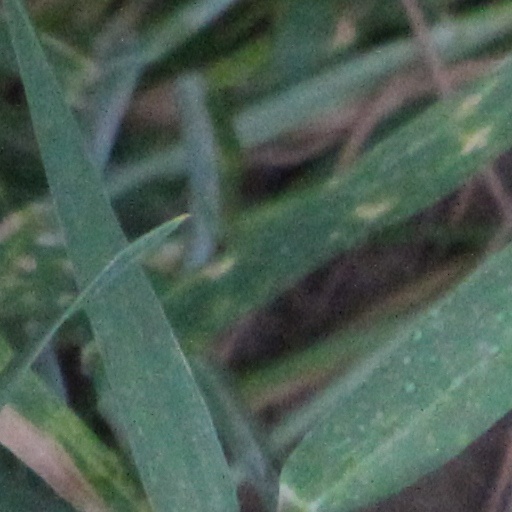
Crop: wheat